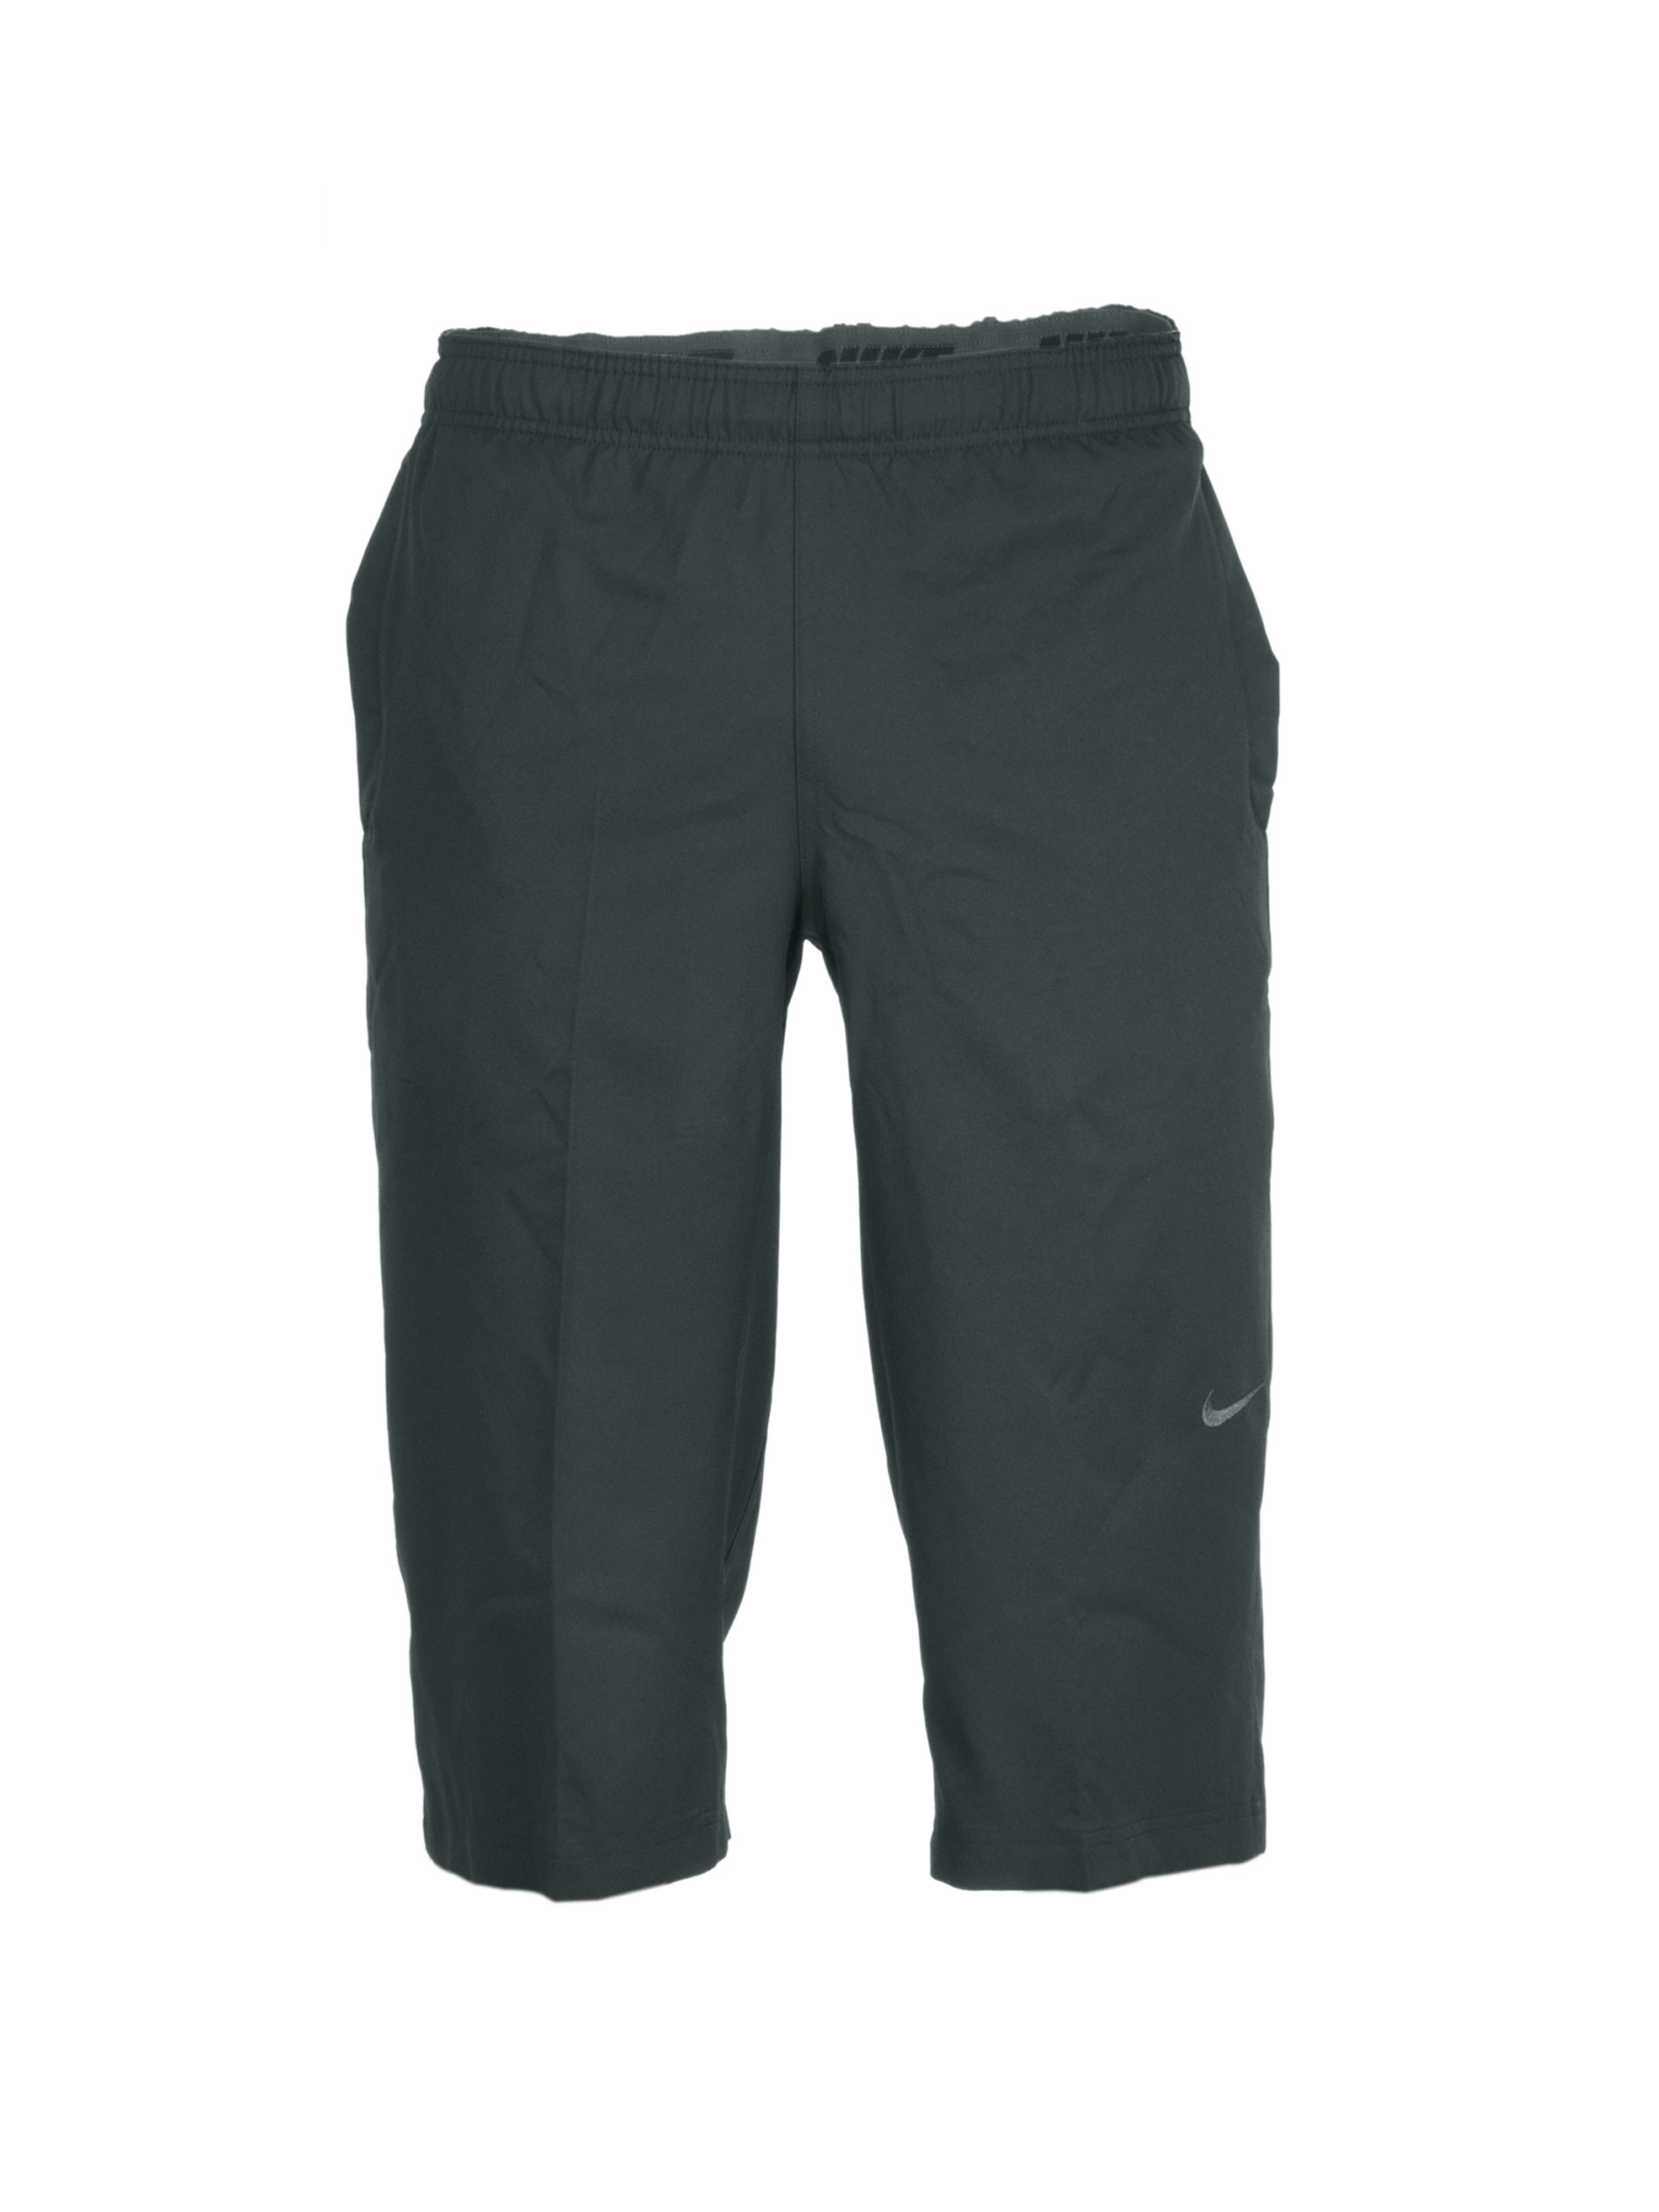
Nike Men Victor Woven Black Shorts
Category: Apparel / Bottomwear / Shorts
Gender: Men
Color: Black
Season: Summer 2012
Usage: Sports